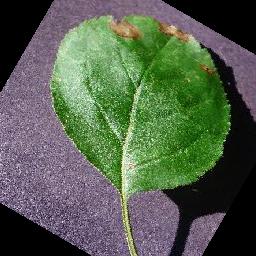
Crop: apple
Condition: black_rot